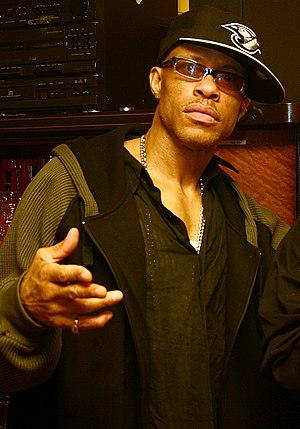
Guru, le rappeur du groupe.
L'acid jazz, ou club jazz, est un genre musical mêlant éléments de jazz, de soul, de funk et de disco. L'acid jazz est lancé dans la scène club de Londres au milieu des années 1980 dans le mouvement rare groove et s'est depuis élargi jusqu'aux États-Unis, au Japon, en Europe de l'Est et au Brésil. Des groupes importants du genre incluent Brand New Heavies, Incognito, Us3 et Jamiroquai originaires du Royaume-Uni, et Buckshot LeFonque originaire des États-Unis. La montée de la musique électronique club au milieu et à la fin des années 1990 mène au déclin du mouvement. Certains groupes autrefois identifiés acid jazz sont désormais catégorisés sous les noms de jazz-funk, de neo soul ou de jazz rap.
Guru, de son vrai nom Keith Elam né le 17 juillet 1961 à Roxbury et décédé le 19 avril 2010 à New York, est un rappeur américain. Il était le MC du groupe Gang Starr qu'il avait fondé avec DJ Premier en 1989. About.com le cite dans son Top 50 des MCs de notre époque.